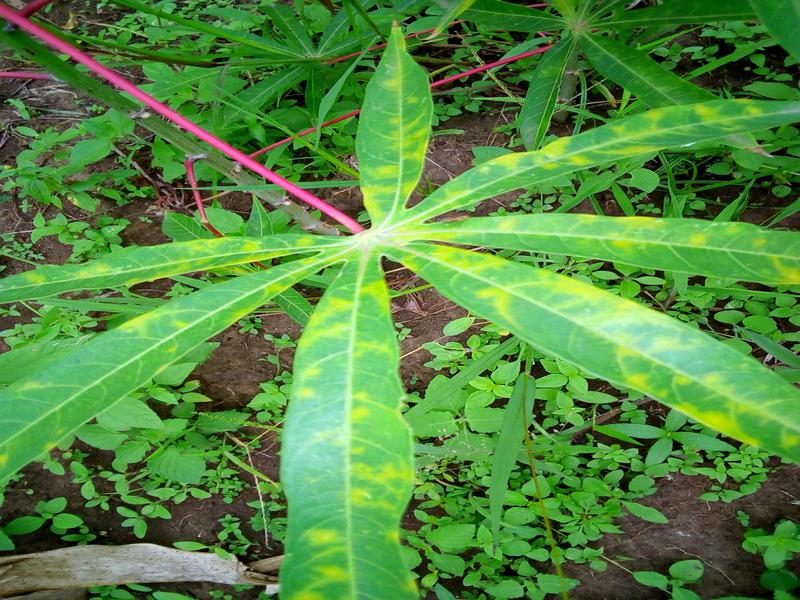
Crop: cassava
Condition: brown_streak_disease